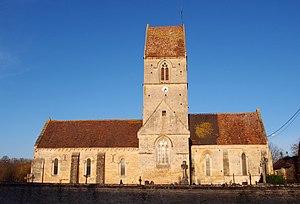
Sassy (Normandie, France). L'église Saint-Gervais-et-Saint-Protais.
L'église Saint-Gervais-et-Saint-Protais est une église catholique située à Sassy, en France.
Cette liste regroupe une partie des monuments historiques du Calvados.
Sassy est une commune française située dans le département du Calvados en région Normandie, peuplée de 209 habitants.